Samuel Beckett

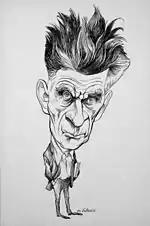
Caricature of Beckett by Edmund S. Valtman

The 1960s were a time of change for Beckett, both on a personal level and as a writer. In 1961, he married Suzanne in a secret civil ceremony in England (its secrecy due to reasons relating to French inheritance law). The success of his plays led to invitations to attend rehearsals and productions around the world, leading eventually to a new career as a theatre director. In 1957, he had his first commission from the BBC Third Programme for a radio play, "All That Fall." He continued writing sporadically for radio and extended his scope to include cinema and television. He began to write in English again, although he also wrote in French until the end of his life. He bought some land in 1953 near a hamlet about northeast of Paris and built a cottage for himself with the help of some locals.